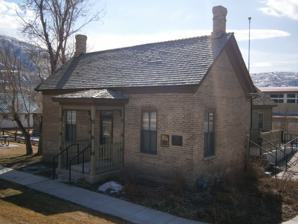
Building: Perry and Agnes Wadsworth Fitzgerald House
Country: United States of America
Year built: 1870
Historic house in Utah, United States United States historic place Perry and Agnes Wadsworth Fitzgerald House U.S. National Register of Historic Places The Draper Area Chamber of Commerce is headquartered in the house. Show map of Utah Show map of the United States Location 1160 East Pioneer Road Draper , Utah United States Coordinates 40°31′30″N 111°51′22″W / 40.52500°N 111.85611°W / 40.52500; -111.85611 Area 4.4 acres (1.8 ha) Built 1870 Architectural style Late Victorian , Crosswing MPS Draper, Utah MPS NRHP reference No. 04000404 100009193 (decrease) Significant dates Added to NRHP May 6, 2004 Boundary decrease July 10, 2023 The Perry and Agnes Wadsworth Fitzgerald House , at 1160 East Pioneer Road in Draper , Utah , United States , was built in 1870 as the home for Perry Fitzgerald's third polygamous wife Agnes, who had 13 children. It was listed on the National Register of Historic Places in 2004. Description Front view, January 2015 The property was assessed for its historic significance in 2004, when a Draper city library was planned to be built upon the property.  A historic log cabin had already been moved to a city park and preserved.  Called the Perry Fitzgerald Cabin, it was built around 1850 and "became a barn after the family built a brick home in the 1860s. The three-room cabin is currently located in the Draper City Park. It was moved from its original site and reassembled in the park around 1990." The Perry and Agnes Wadsworth Fitzgerald House was deemed to "retain remarkable integrity" and to be significant as the oldest brick house in Draper, and as an "excellent example of pioneer craftsmanship". There is another brick house claimed to be the oldest in Draper:  the Burnham House at 12735 S. Fort Street.  It and this Fitzgerald house were both "built in the mid to late 1860s, and claim to be the oldest brick homes in Draper. Both have adobe-lined walls." See also National Register of Historic Places portal National Register of Historic Places listings in Salt Lake County, Utah References